Leyland Titan (front-engined double-decker)

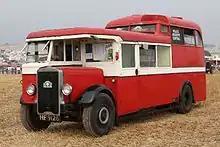
A Leyland TD7 Titan that was later used as a mobile control unit by Lancashire Police

The final pre-war Titan, and built with the TD5s, it had a flexible engine mounting and a larger flywheel. Most of them and some late TD5s were frozen in production by government order with the Fall of France in May 1940. In late 1941, the TD5 and TD7 stocks were "un-frozen" and finished, so that the Titan line could be closed, enabling the space at Leyland to be cleared for tank-building. Some TD7s became utility buses (part of the STD class) with London Transport, Midland Red, etc. and the rest became Fire Brigade turntable ladder bases in London and other cities. The June 2012 edition of Vintage Roadscene magazine claims, in an article on these, that they had the 5.7-litre four-cylinder petrol engine otherwise used in the LT9 Lion. If that is so, these were the only Titans built on the line at Leyland with other than the six-cylinder engines, although a number of fleets, particularly in the Tilling Group, were, by the late 1930s, re-fitting petrol-powered Titans during overhaul with five-cylinder Gardner 5LW diesel units. The Scottish Motor Traction group had used standard Leyland diesels to convert its entire Titan fleet by 1936.